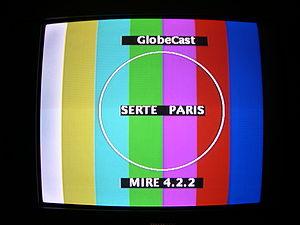
Mire originelle test Globcast (France Télécom) 4.2.2 pour DVB-S